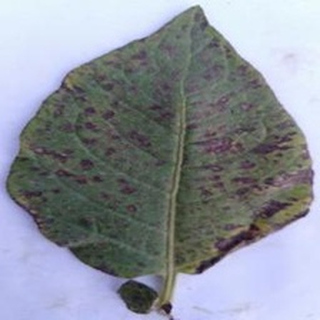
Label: potato_early_blight